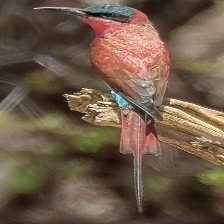
Species: CARMINE BEE-EATER
Scientific name: MEROPS NUBICOIDES
ImageNet parent category: bee_eater